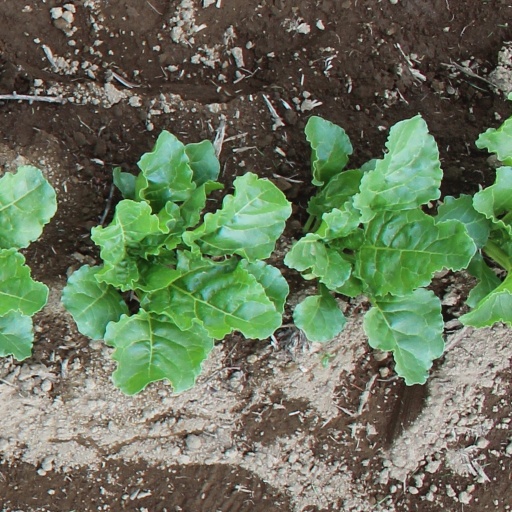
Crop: sugar beet